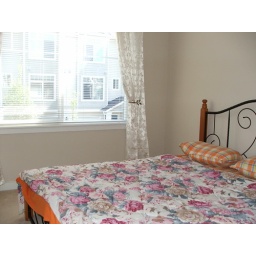
large window in the guest bedroom